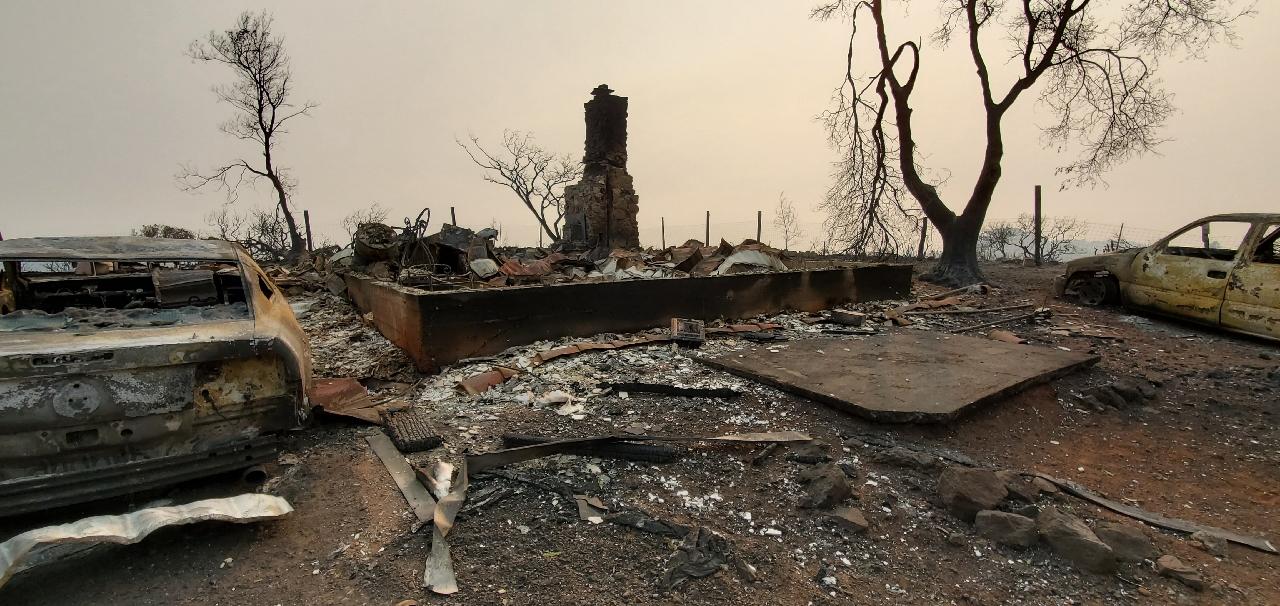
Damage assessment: destroyed